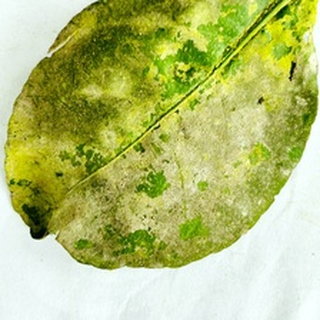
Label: lemon_sooty_mould